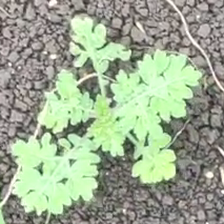
Weed species: Gajar_gavat_(Parthenium hysterophorus)